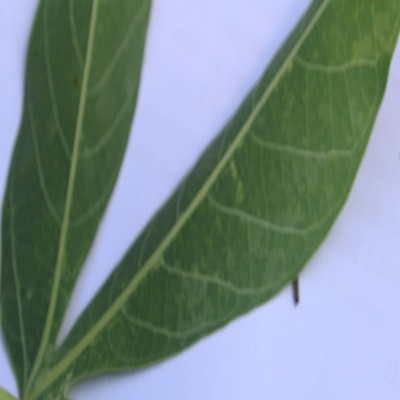
Crop: Cassava
Condition: mosaic